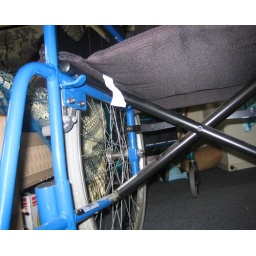
Adequate space under seat for bar to cross.